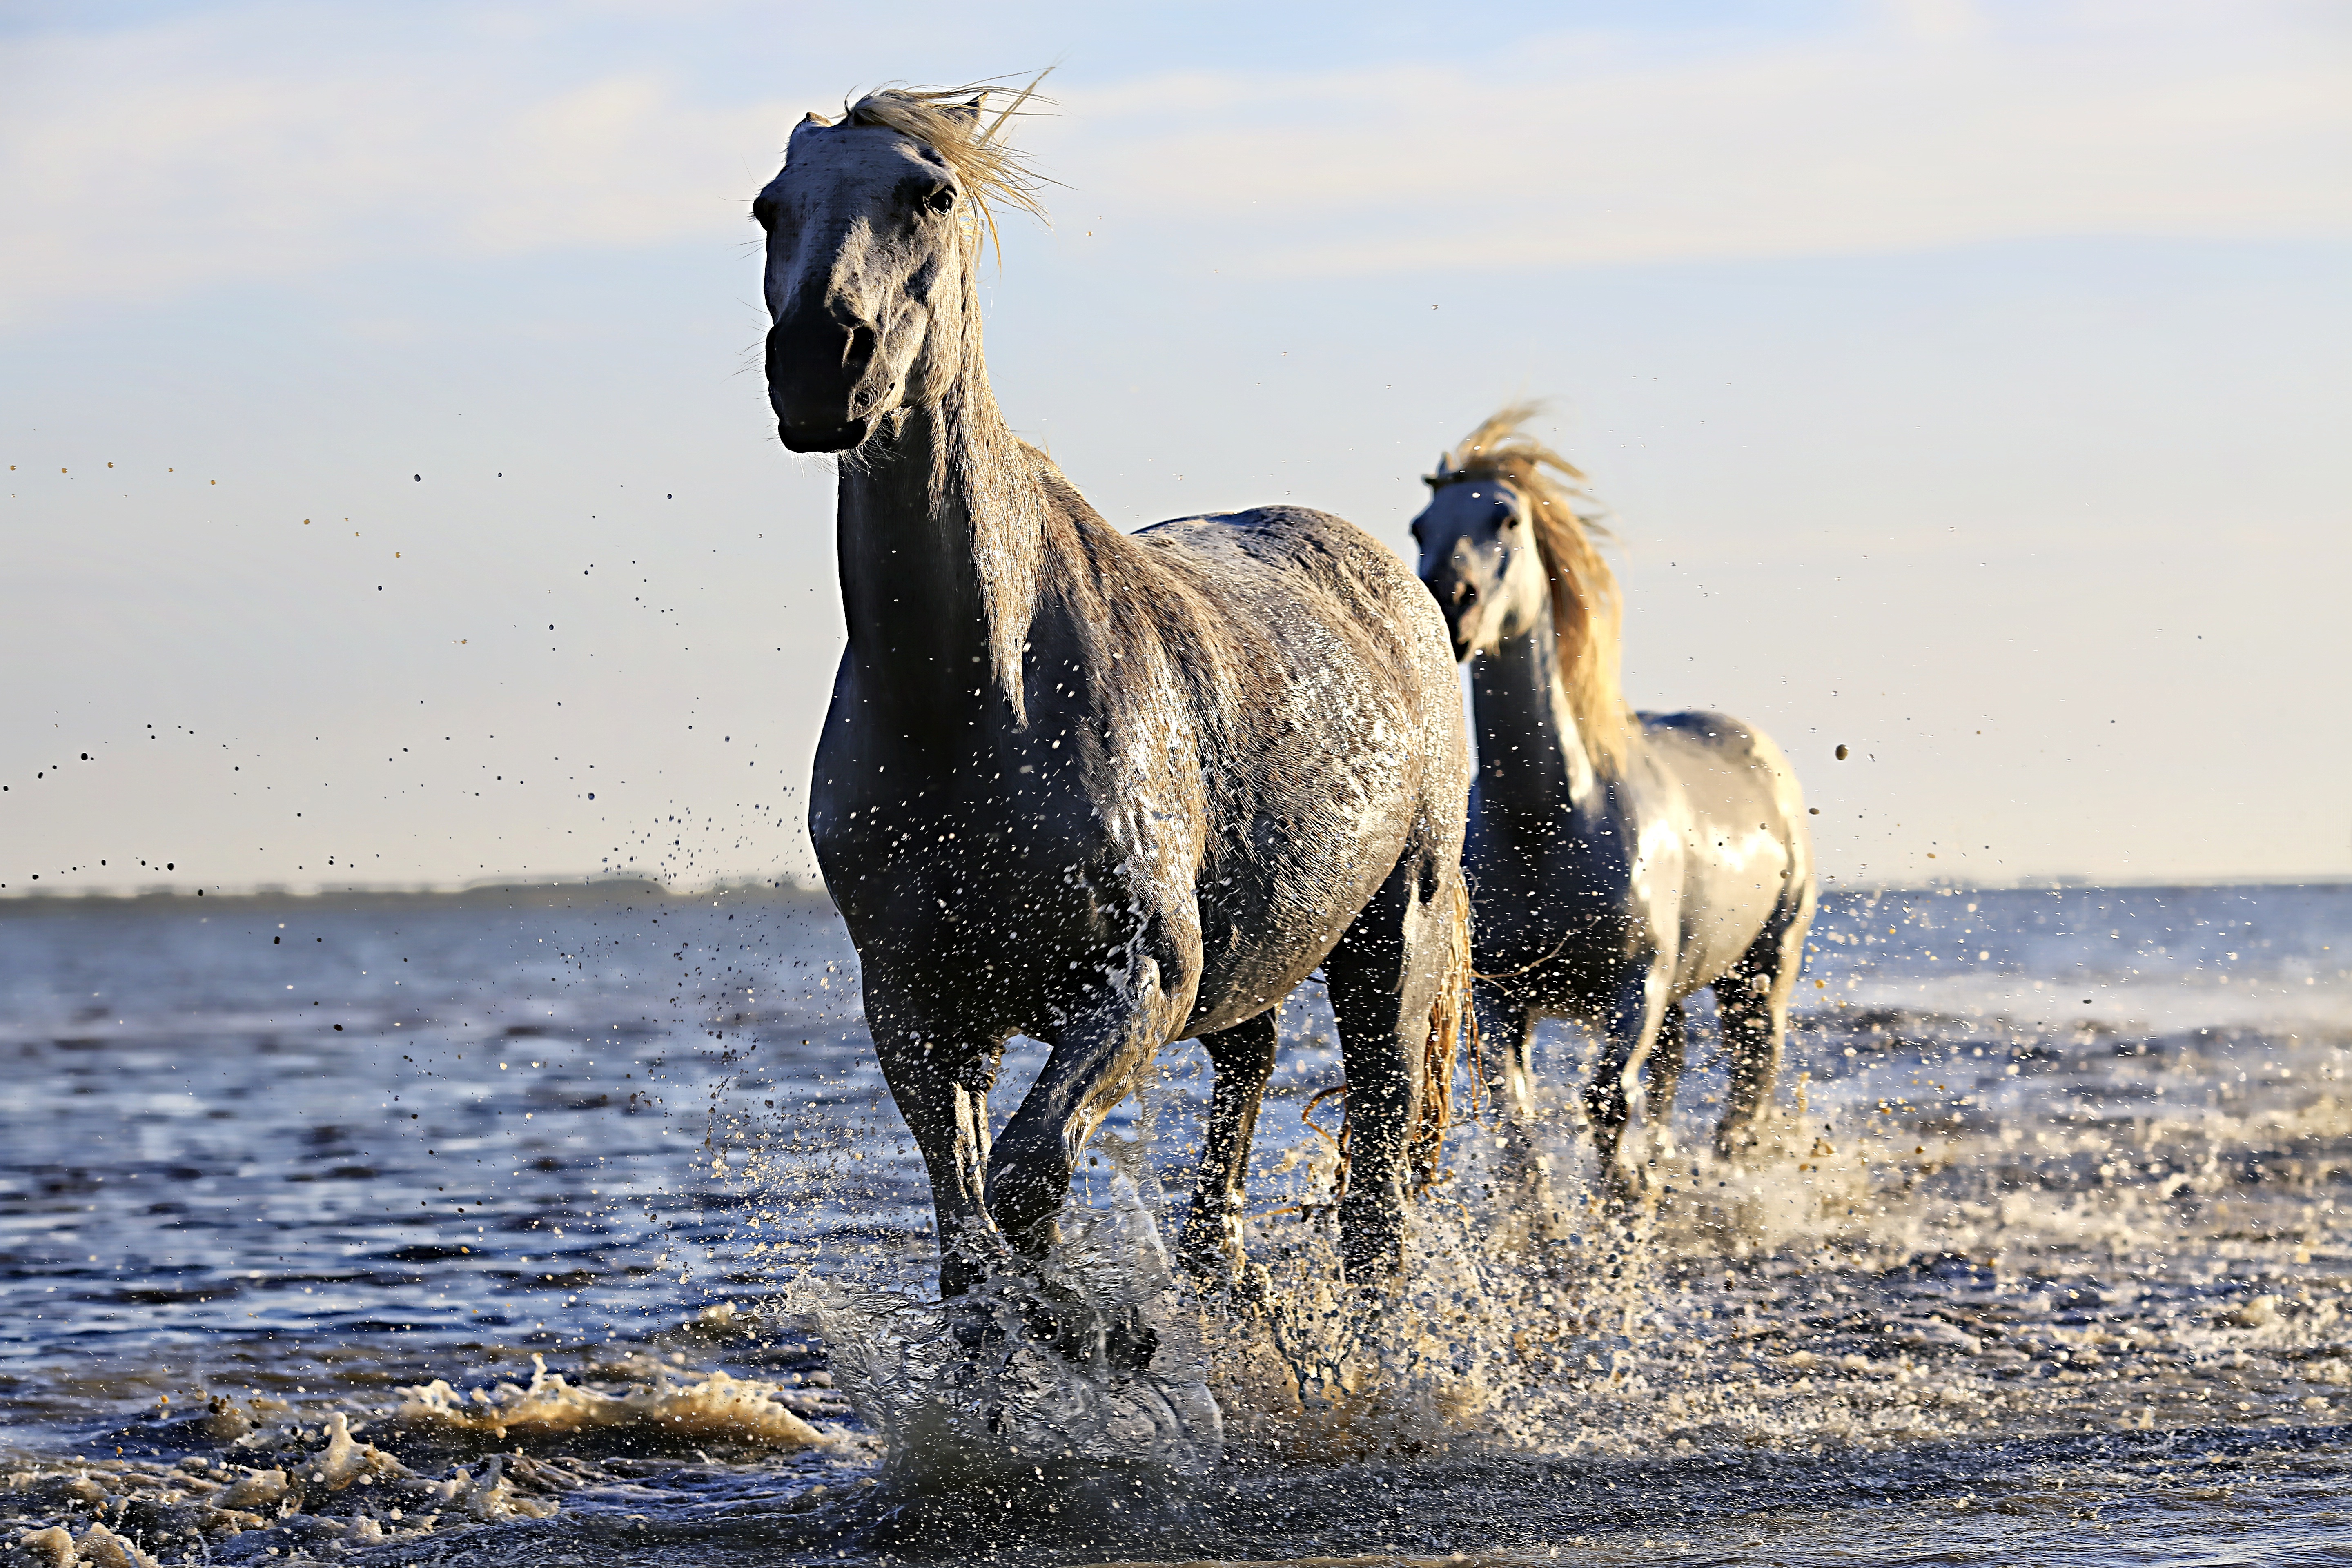
sea, white, wildlife, herd, horse, mammal, stallion, mane, equine, animals, vertebrate, mare, horseback riding, white horse, horsehair, horse like mammal, mustang horse